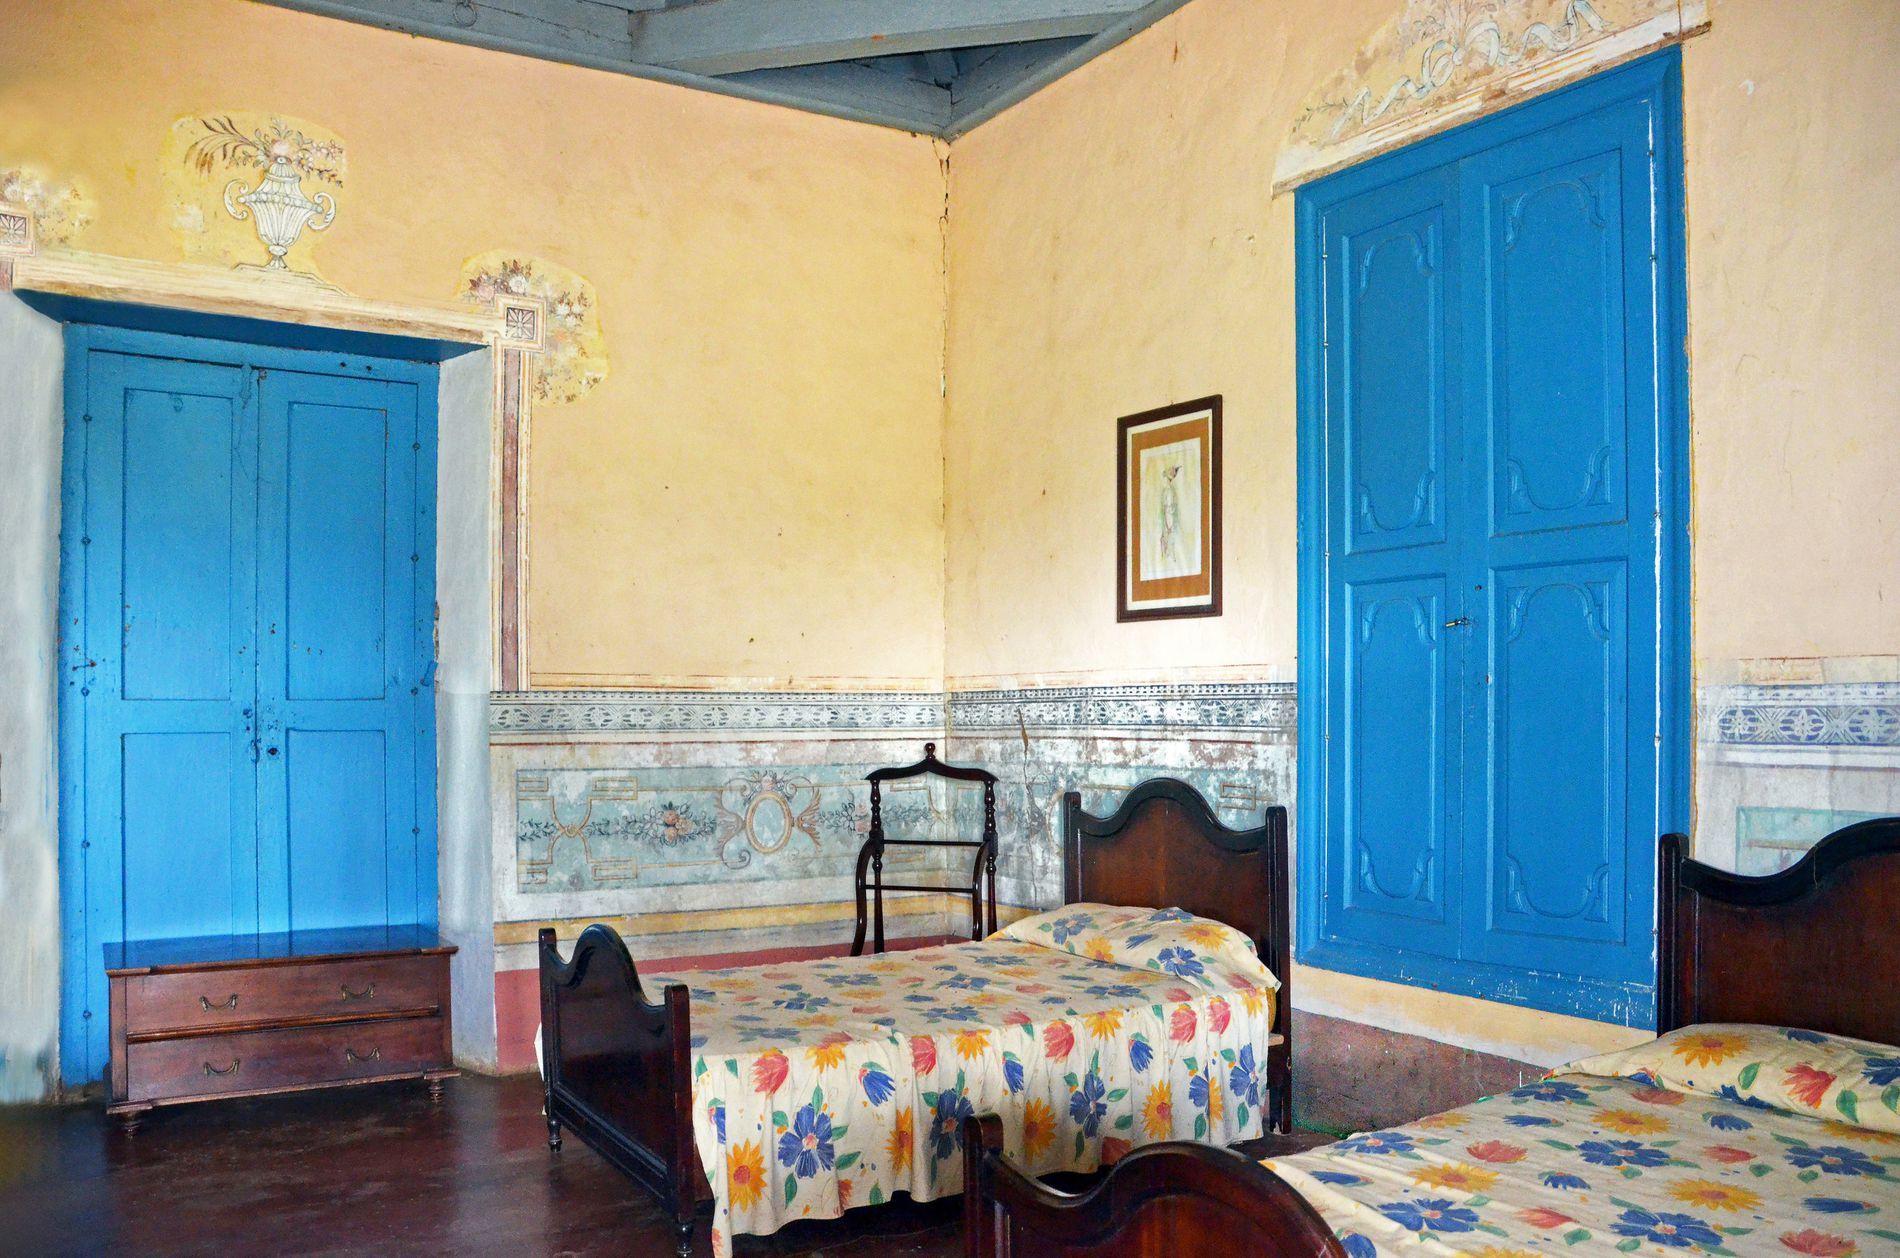
An Old Room
A simple vintage room with a wooden floor and ceiling. There are two single beds with a large window in between. There is a framed picture on the wall. You can see a vintage clothes valet behind the left bed on the corner. The room has a door with a vintage dresser in front.
Indoor shot taken at eye level captures a an old room. The color mix includes blue from the door and the window. Dark brown from the beds, dresser, clothes valet, and light yellow from the wall. The combination of the painting on the walls and the classic wooden furniture creates cozy and inviting mood. The lighting sounds soft and natural.
Labels: Indoors, Interior Design, Bed, Furniture, Home Decor, Architecture, Building, Hotel, Door, Chair, Hostel, Housing, Bedroom, Room, Wood, Floor, Flooring, Head, Person, Resort, Plywood, Dorm Room, Framed Picture, Dresser, Window, Wall, Wooden Ceiling, Clothes Valet, Walls
Camera: NIKON CORPORATION NIKON D5100
Lens: TAMRON AF 18-270mm F3.5-6.3 Di II VC PZD B008N, Tamron AF 18-270mm f/3.5-6.3 Di II VC PZD (B008)
Aperture: F3.5
Exposure: 1/60 sec
ISO: 3200
Focal length: 18.0 mm